Prince-Bishopric of Trent

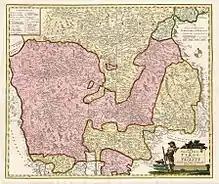
The Principality of Trent (in pink) in 1804

The principate was reorganized and reformed by bishop Federico Wanga (1207–18), a relative of Emperor Otto IV. Allied with the Bishop of Brixen and allowing wide estates to the Teutonic Knights he managed to thwart at all the nobles' strength, and recovered much of the territories lost in the past years. In order to state in a definitive way his authority he also collected all the official documents certificating the bishop's authority in the so-called "Book of St Vigilius" ("Codex Wangianus"), Vigilius being the patron saint of Trento. Moreover, Federico supported trading over the Adige way across the Alps, and made concessions to the middle class. The drying of the valley allowed the area to become one of the most renowned of Italy for the production of wine. The statute issued by Federico on 19 June 1208 is considered the most ancient official document concerning the Alps mining industry. The city was encircled with a new line of walls and towers, and the building of the Cathedral was commenced.